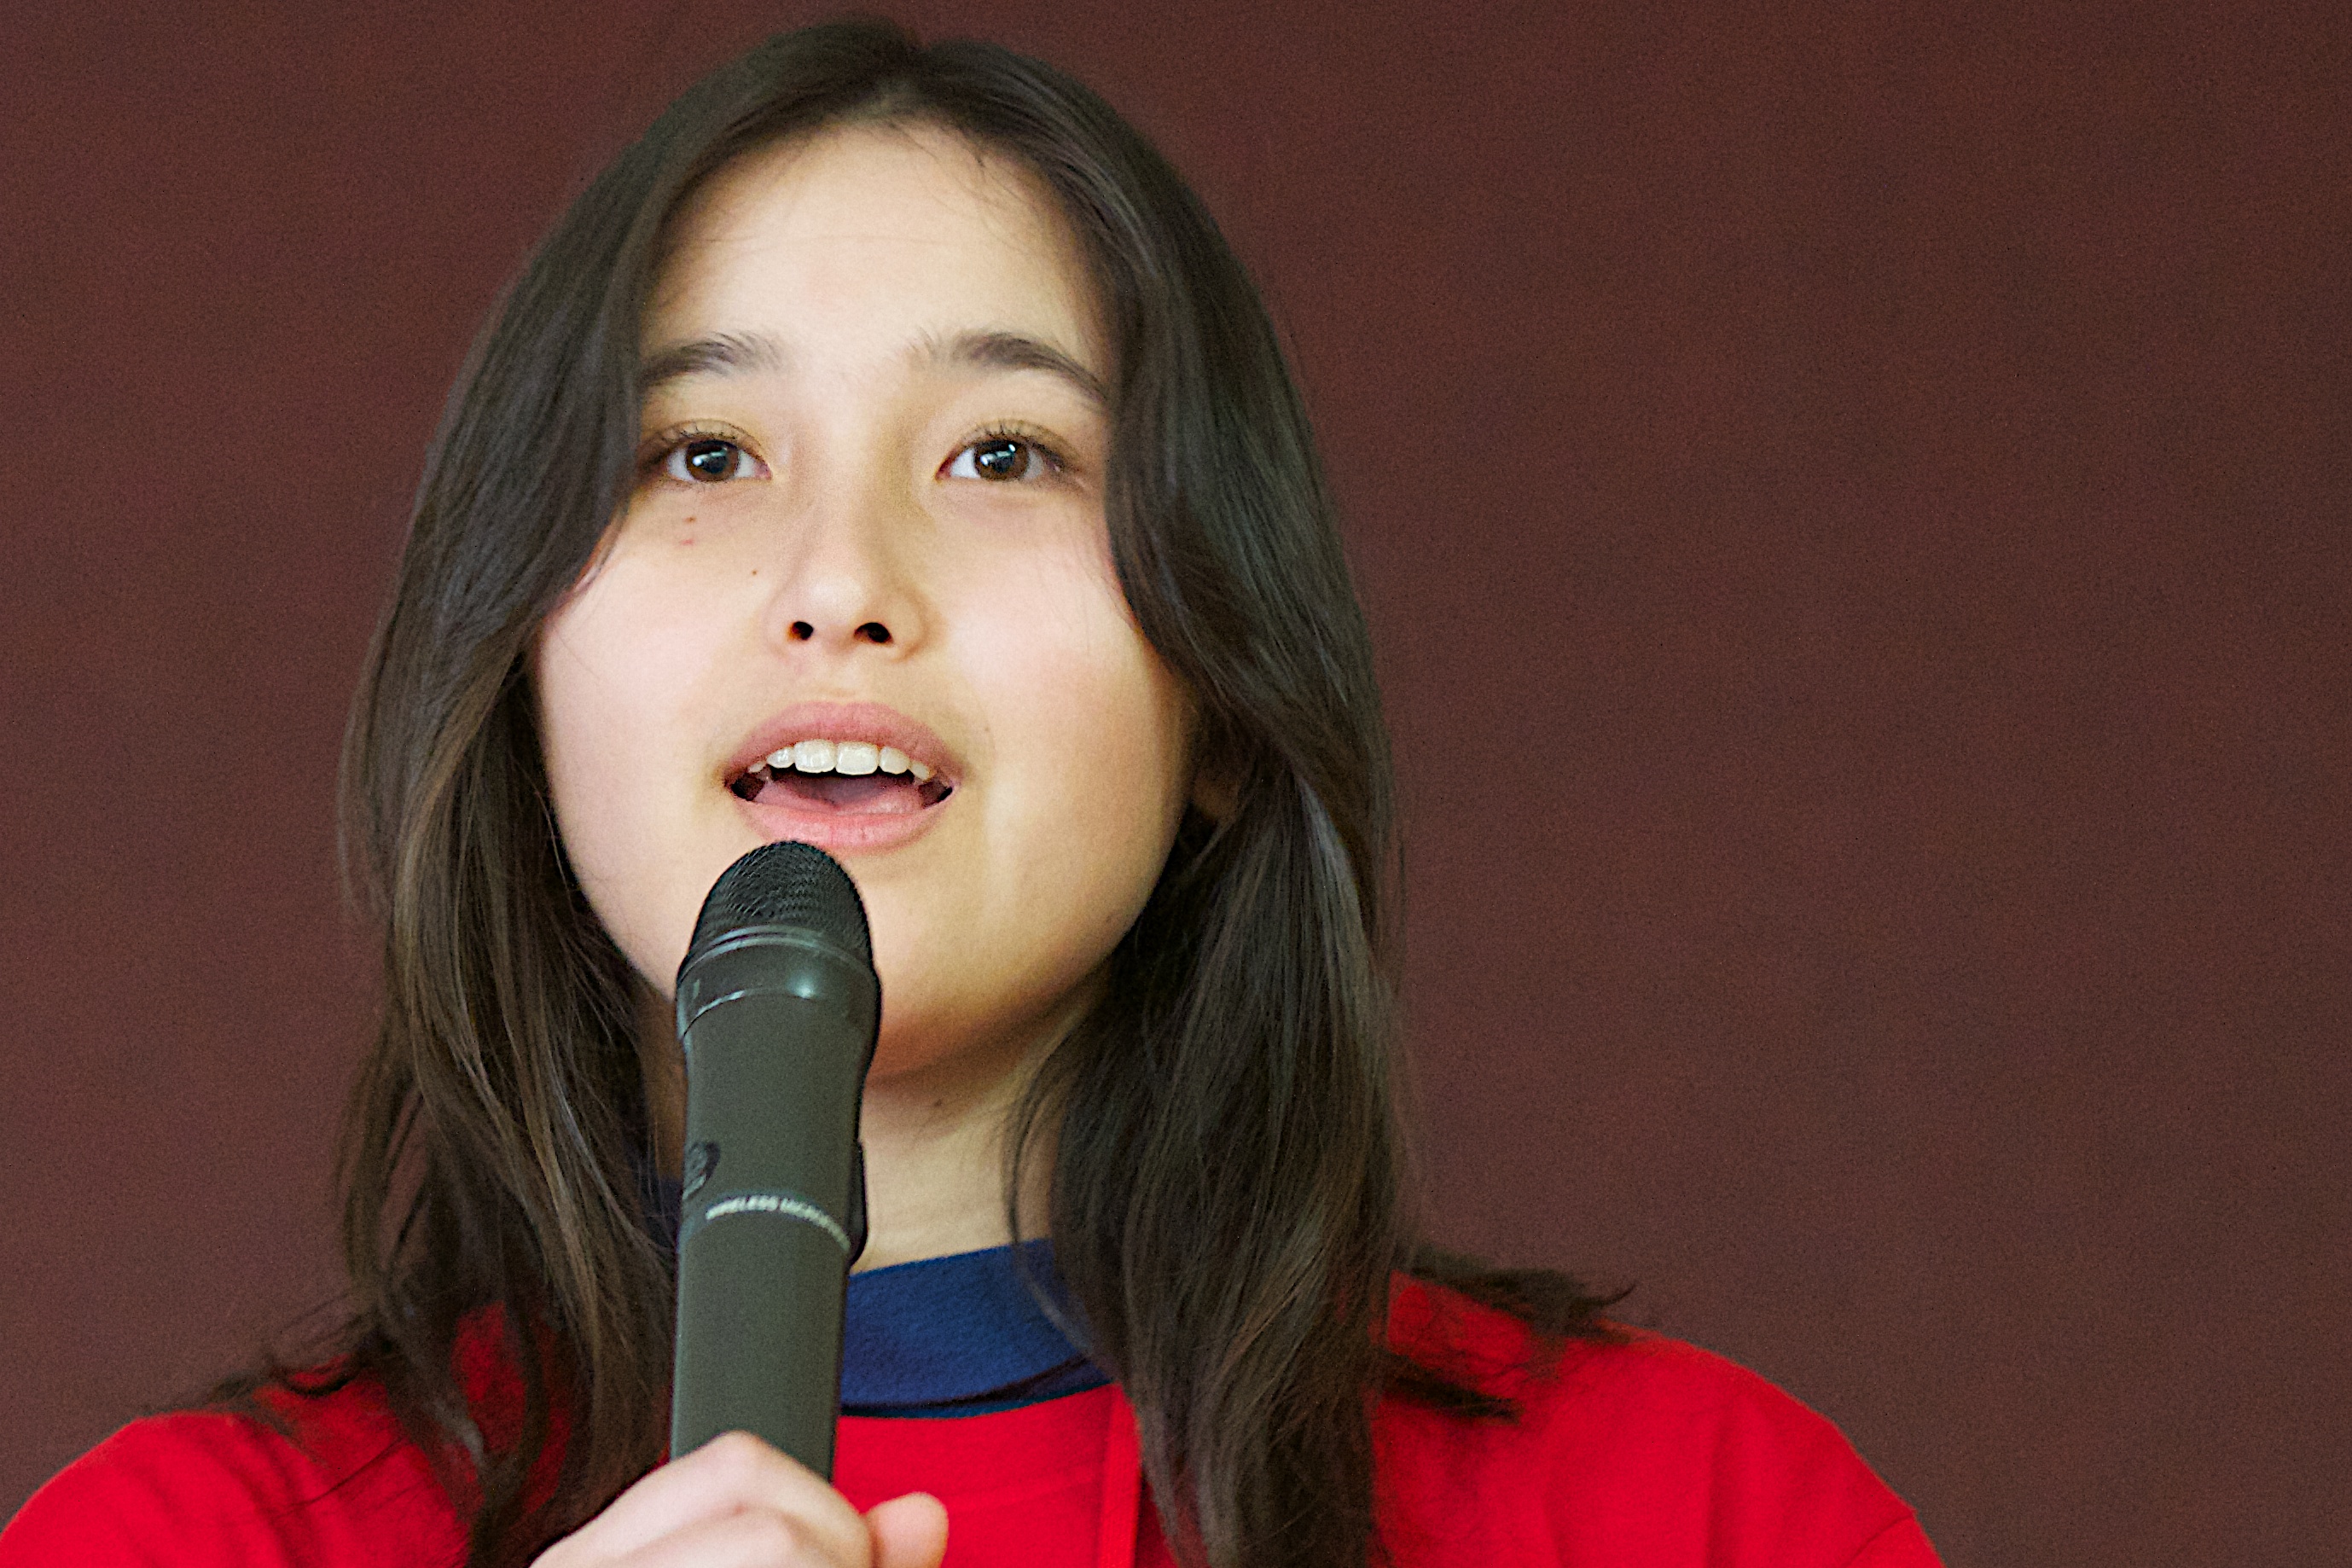
person, singer, red, facial expression, lip, hairstyle, mouth, face, nose, eye, head, singing, beauty, organ, flatclass2013, human action